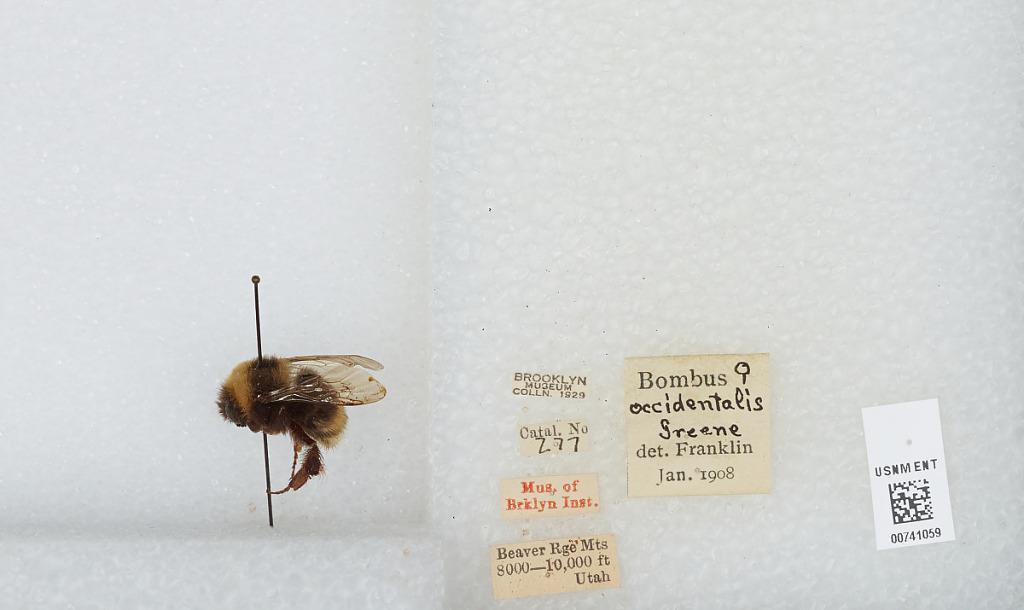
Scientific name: Bombus (Bombus) occidentalis Greene
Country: United States
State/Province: Utah
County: Beaver
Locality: Beaver Ridge Mountains
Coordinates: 38.1536, -112.611
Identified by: Franklin